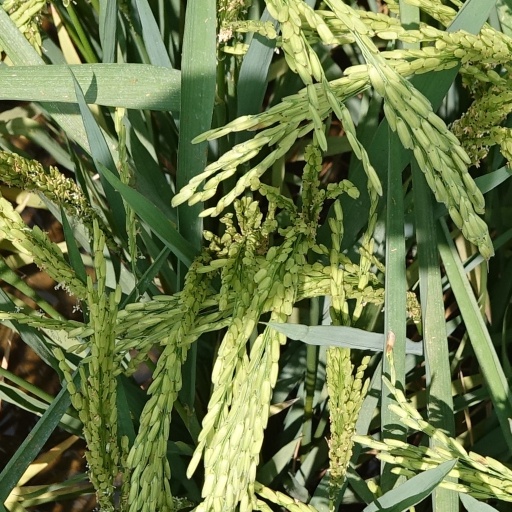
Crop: rice